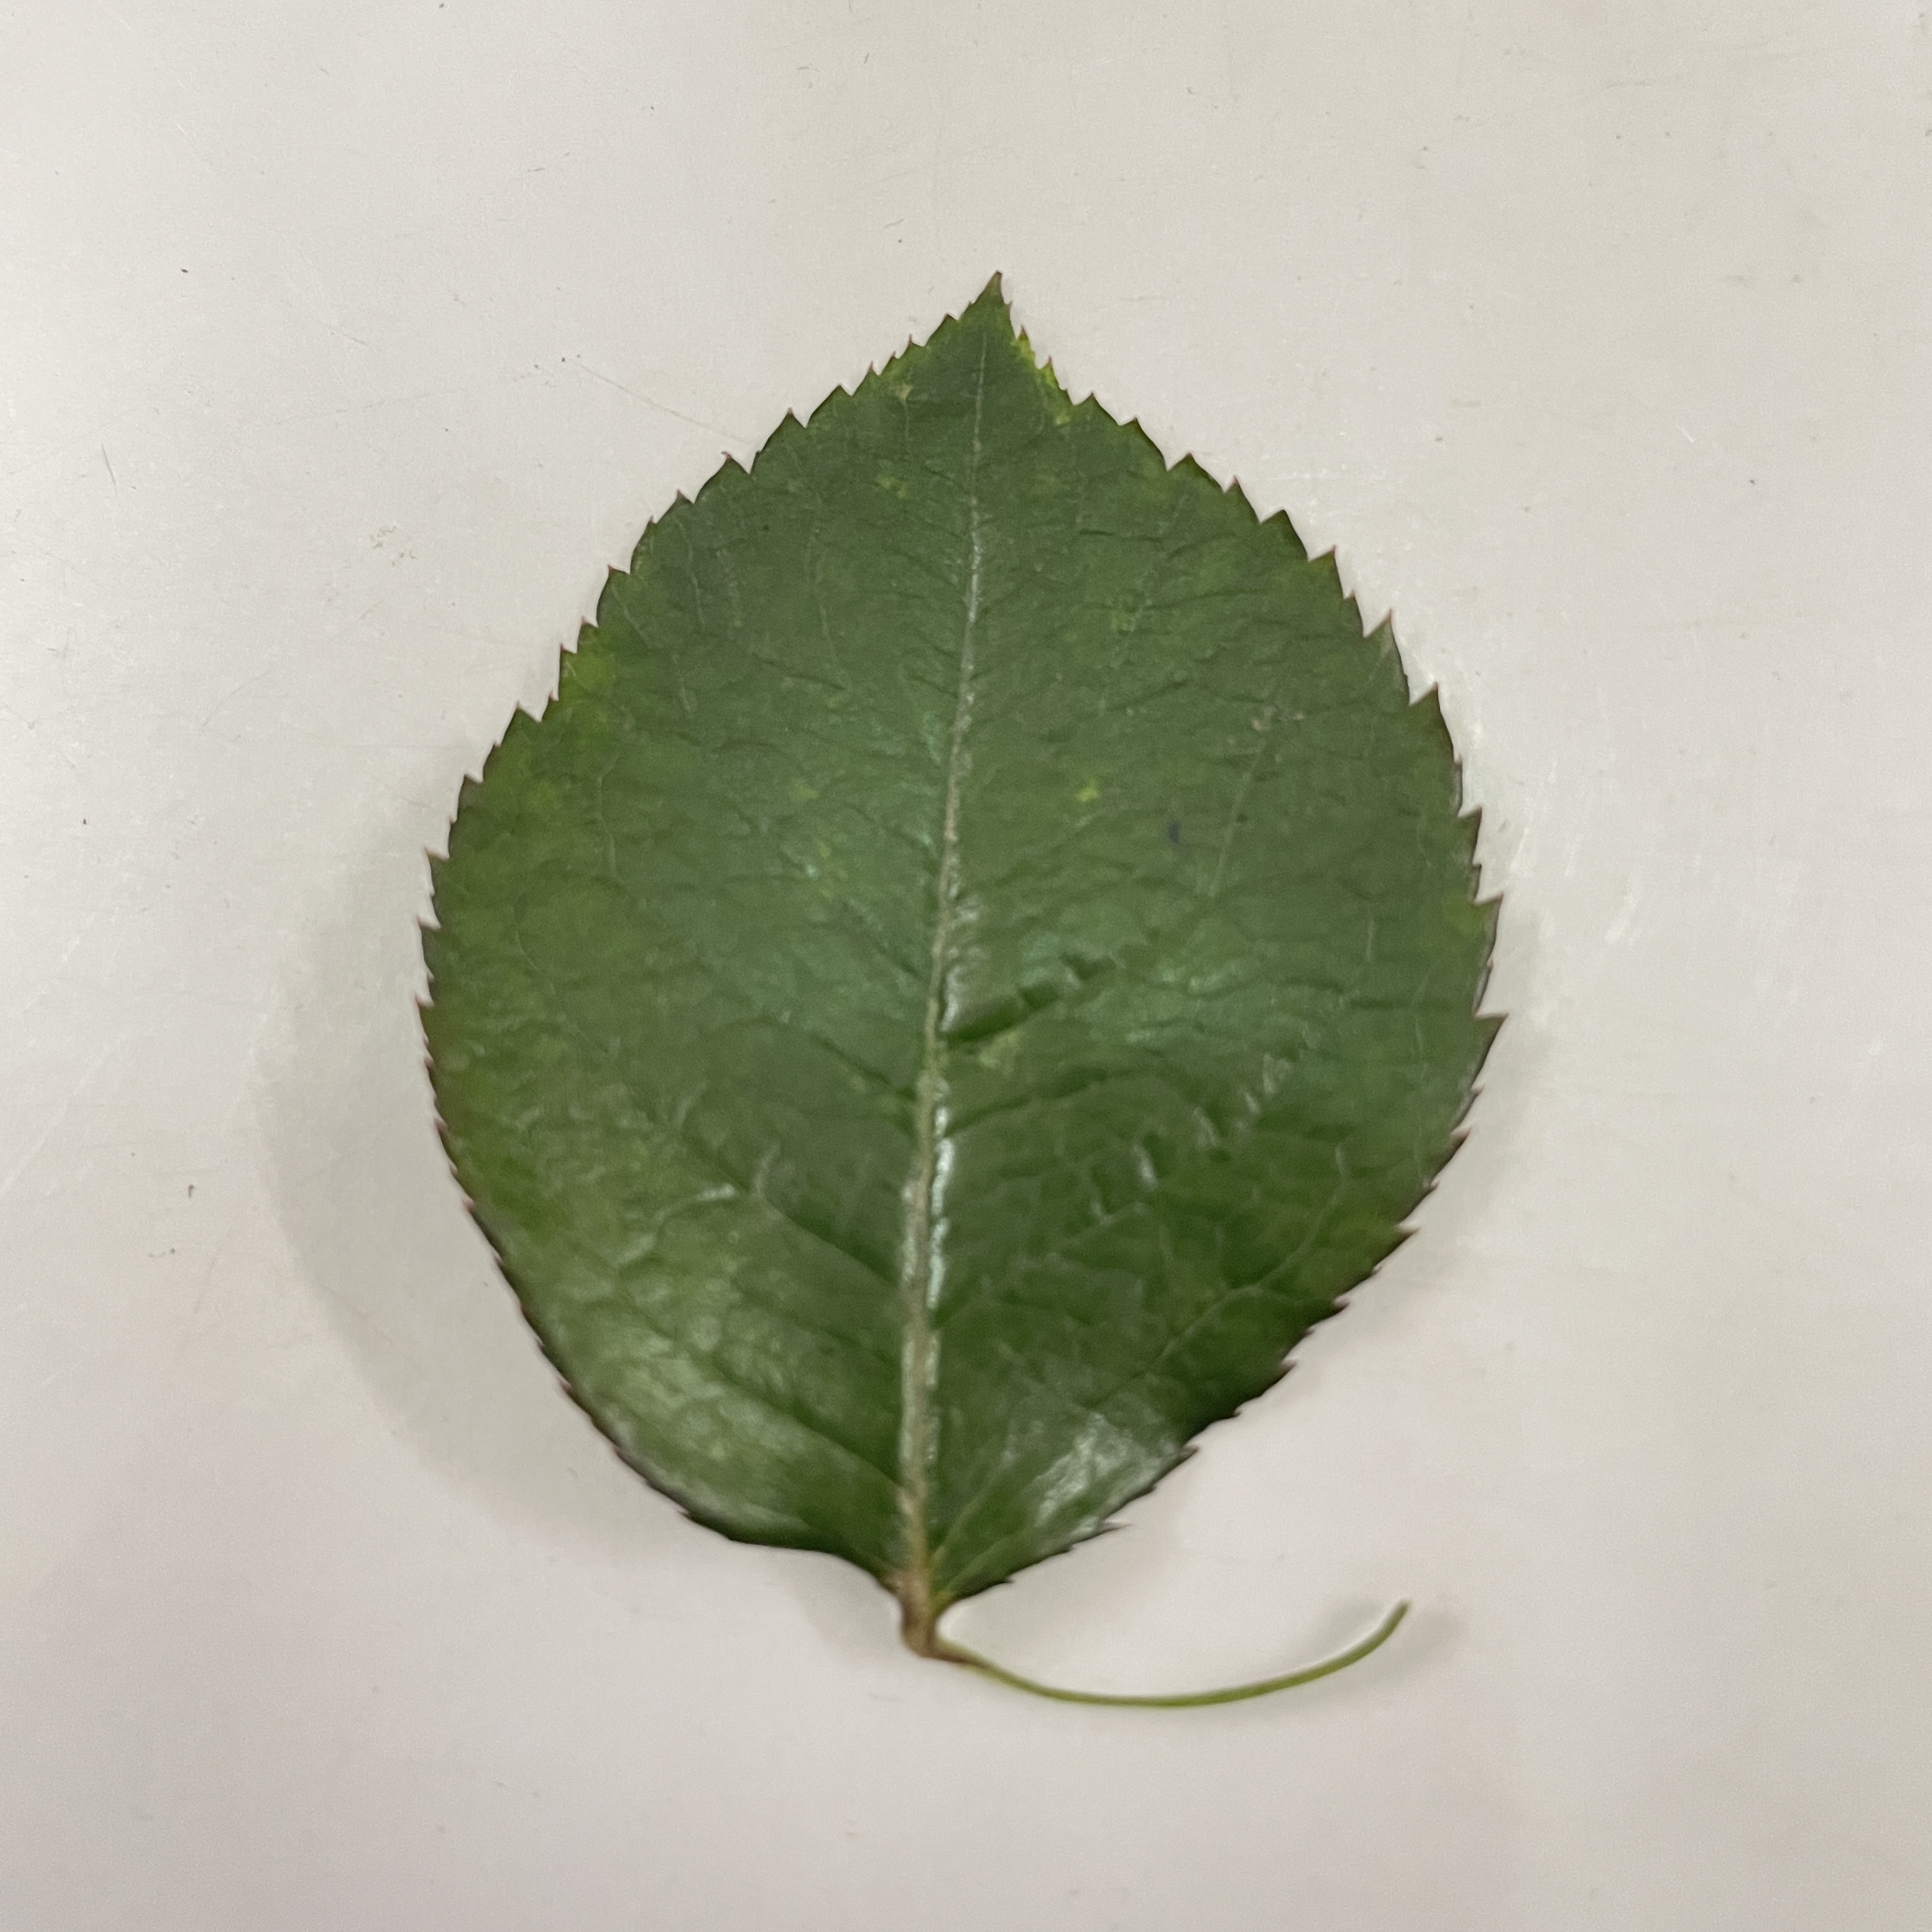
Label: Healthy Leaf